Würrich

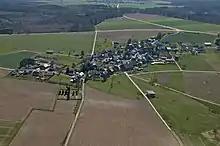
View of Würrich from an airliner (April 2010)

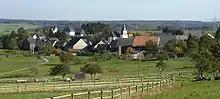
Würrich seen from the west

Würrich is an – a municipality belonging to a , a kind of collective municipality – in the Rhein-Hunsrück-Kreis (district) in Rhineland-Palatinate, Germany. It belongs to the "Verbandsgemeinde" of Kirchberg, whose seat is in the like-named town.